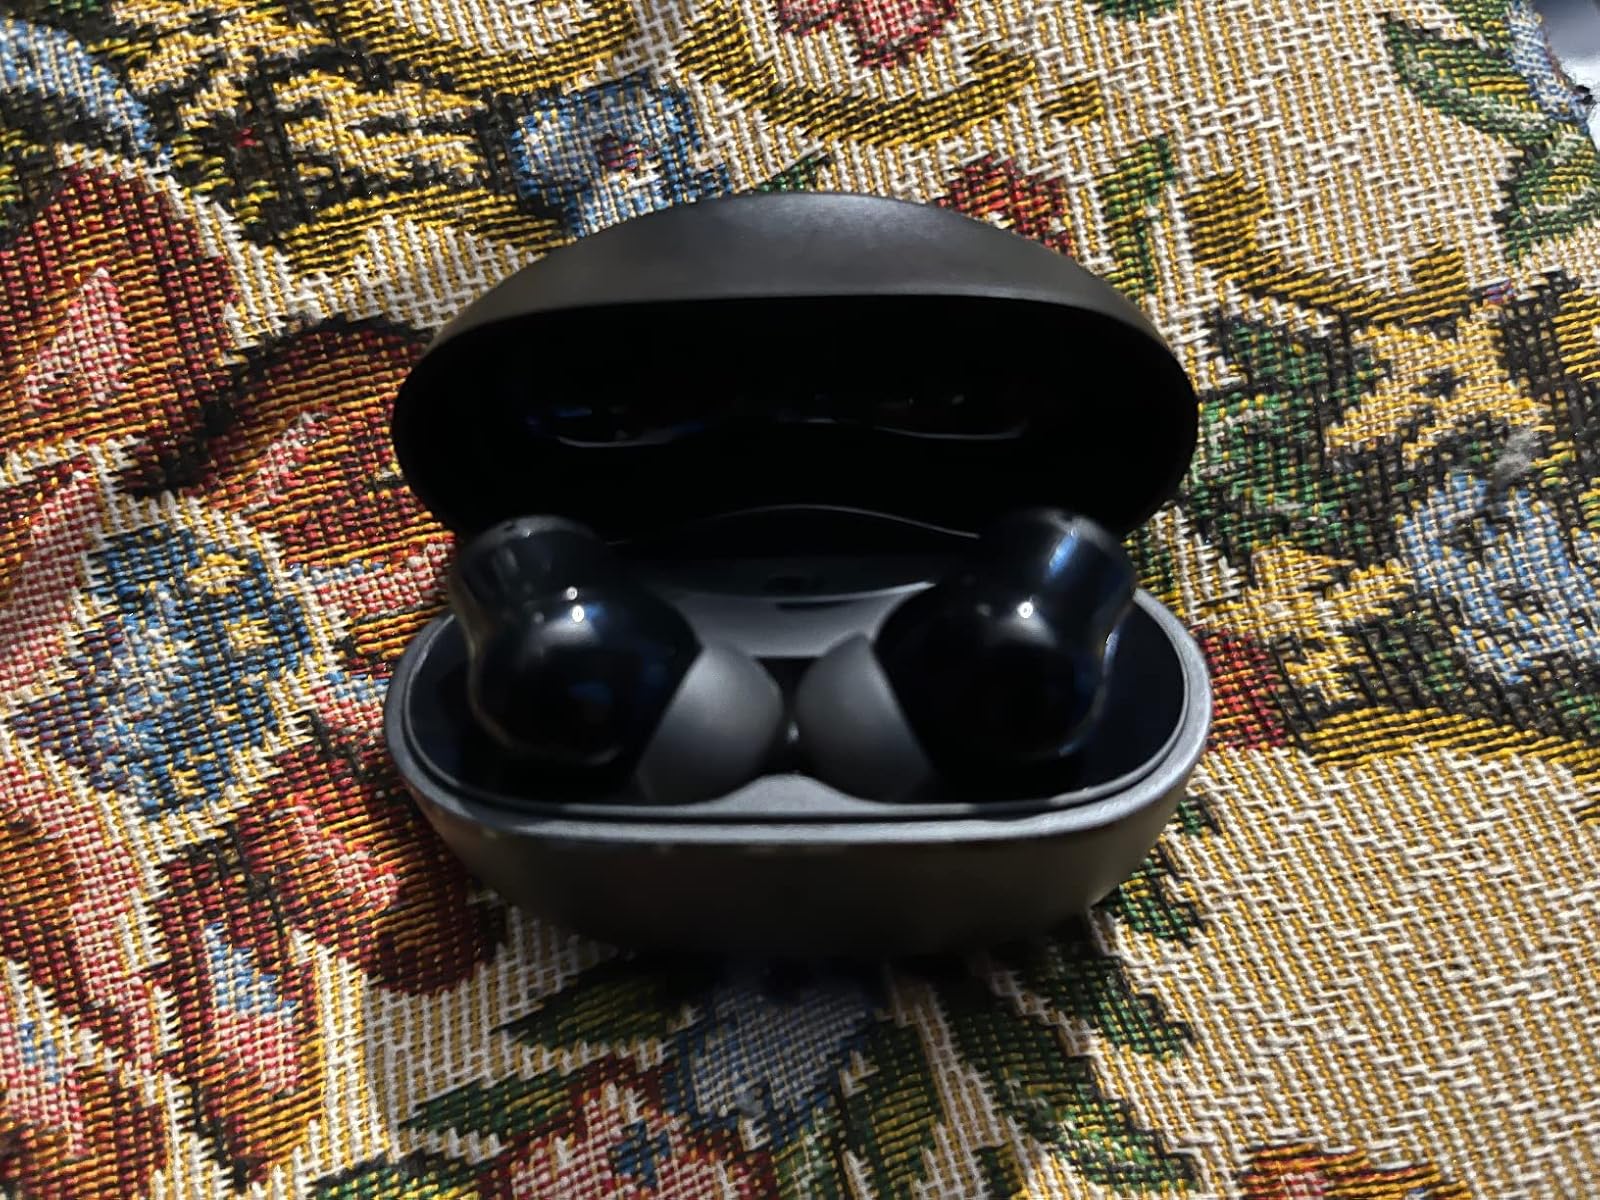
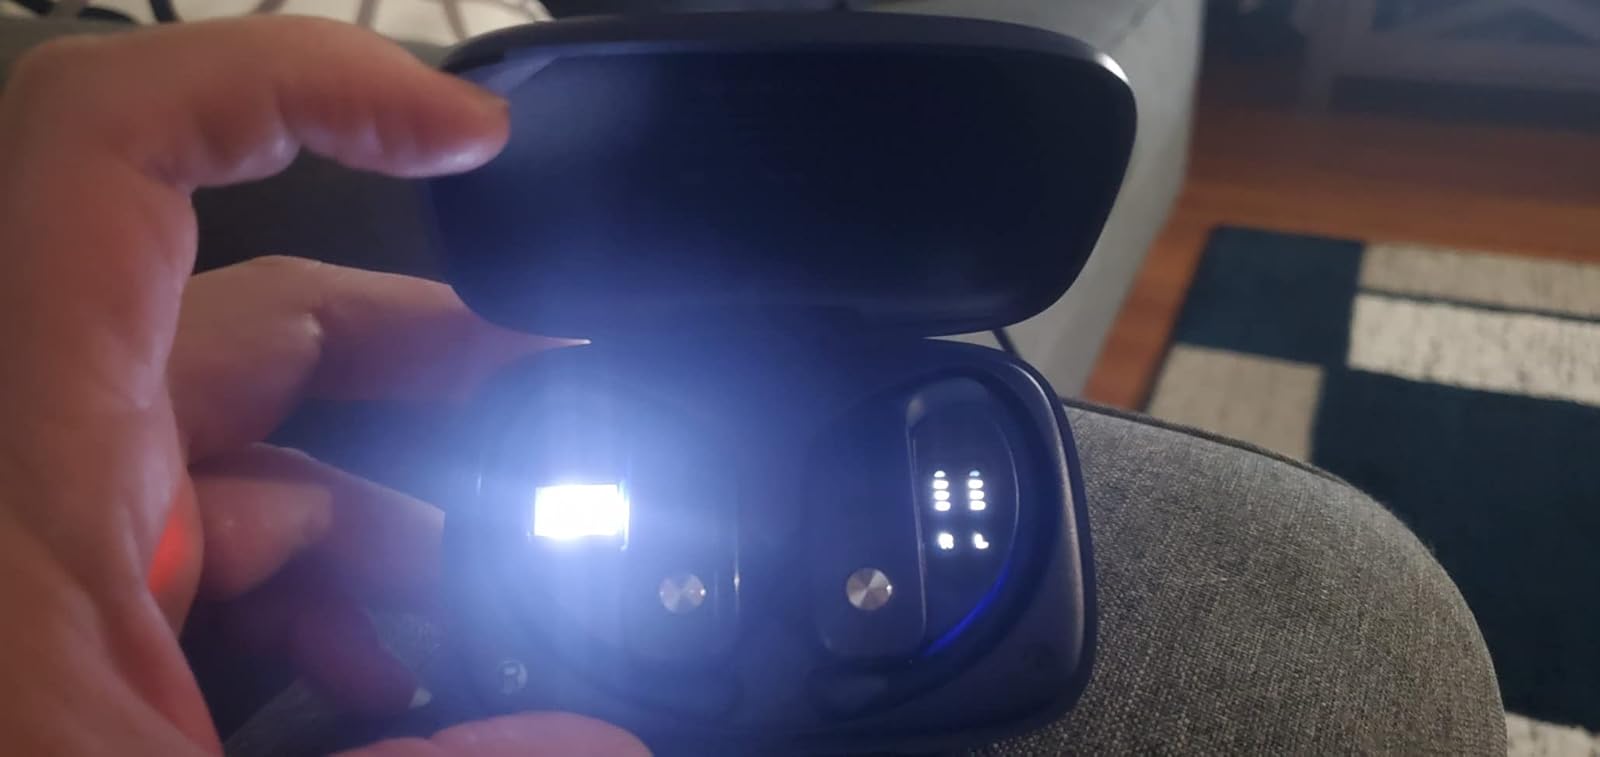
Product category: earbuds
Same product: no